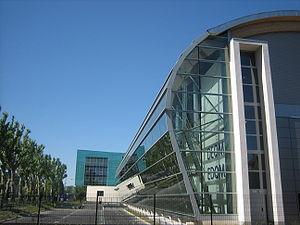
Strasbourg est une commune française située dans le département du Bas-Rhin. Préfecture du département, elle est également, depuis le 1ᵉʳ janvier 2016, le chef-lieu de la région Grand Est. Capitale de la région historique d'Alsace, la ville est bordée par le Rhin et frontalière avec l'Allemagne.
La pharmacopée européenne est un recueil de normes communes du Conseil de l'Europe, qui se veulent à l’échelle des 47 États membres, destinées au contrôle de la qualité des médicaments à usage humain ou vétérinaire et des substances qui entrent dans leur composition. Les textes de la pharmacopée européenne définissent des exigences de qualité, générales ou spécifiques, auxquelles doivent satisfaire les substances pharmaceutiques qui composent les médicaments, ainsi que les formes pharmaceutiques finales et les méthodes d’analyse.
De nombreuses institutions européennes siègent à Strasbourg, préfecture du département du Bas-Rhin et de la région Grand Est en France. Une vingtaine d'organismes différents sont installés dans la capitale alsacienne dont le Conseil de l'Europe, le Parlement européen ou encore la Commission centrale pour la navigation du Rhin, plus ancienne organisation internationale au monde en activité. En raison de cette concentration, Strasbourg prétend au titre de « capitale européenne ».